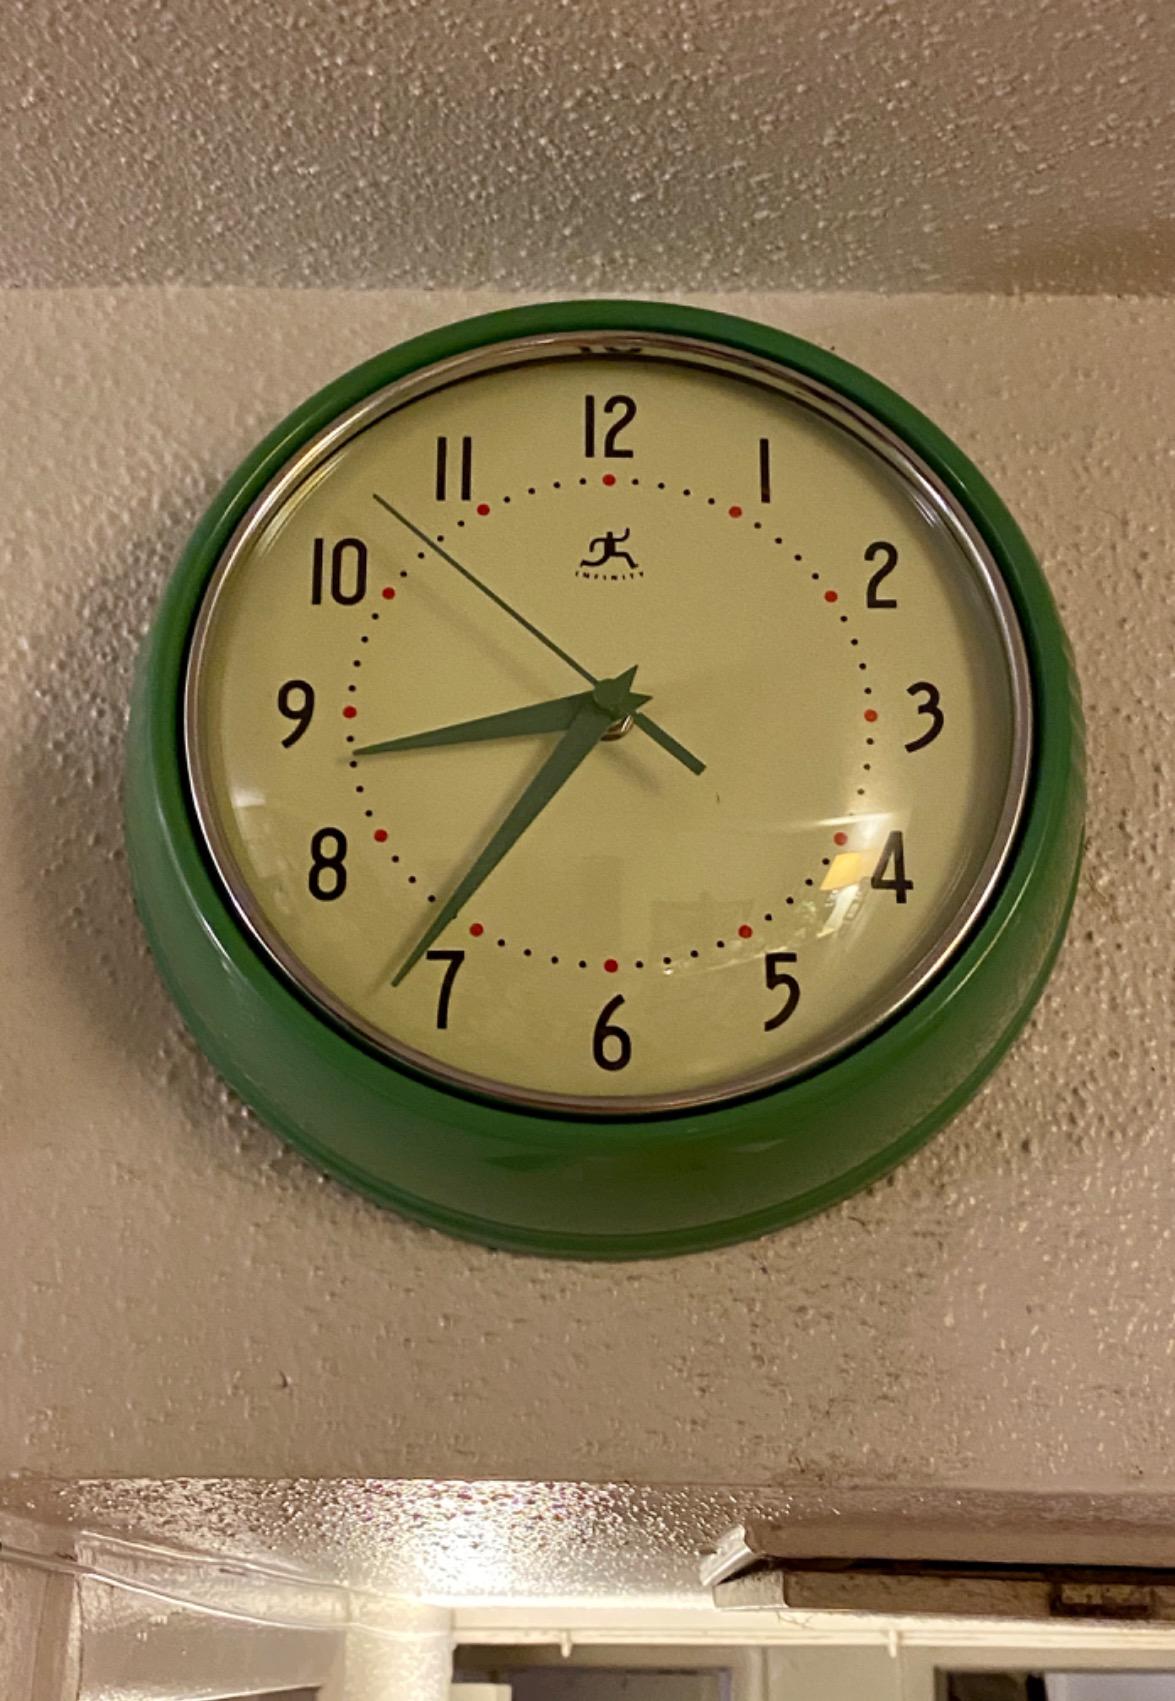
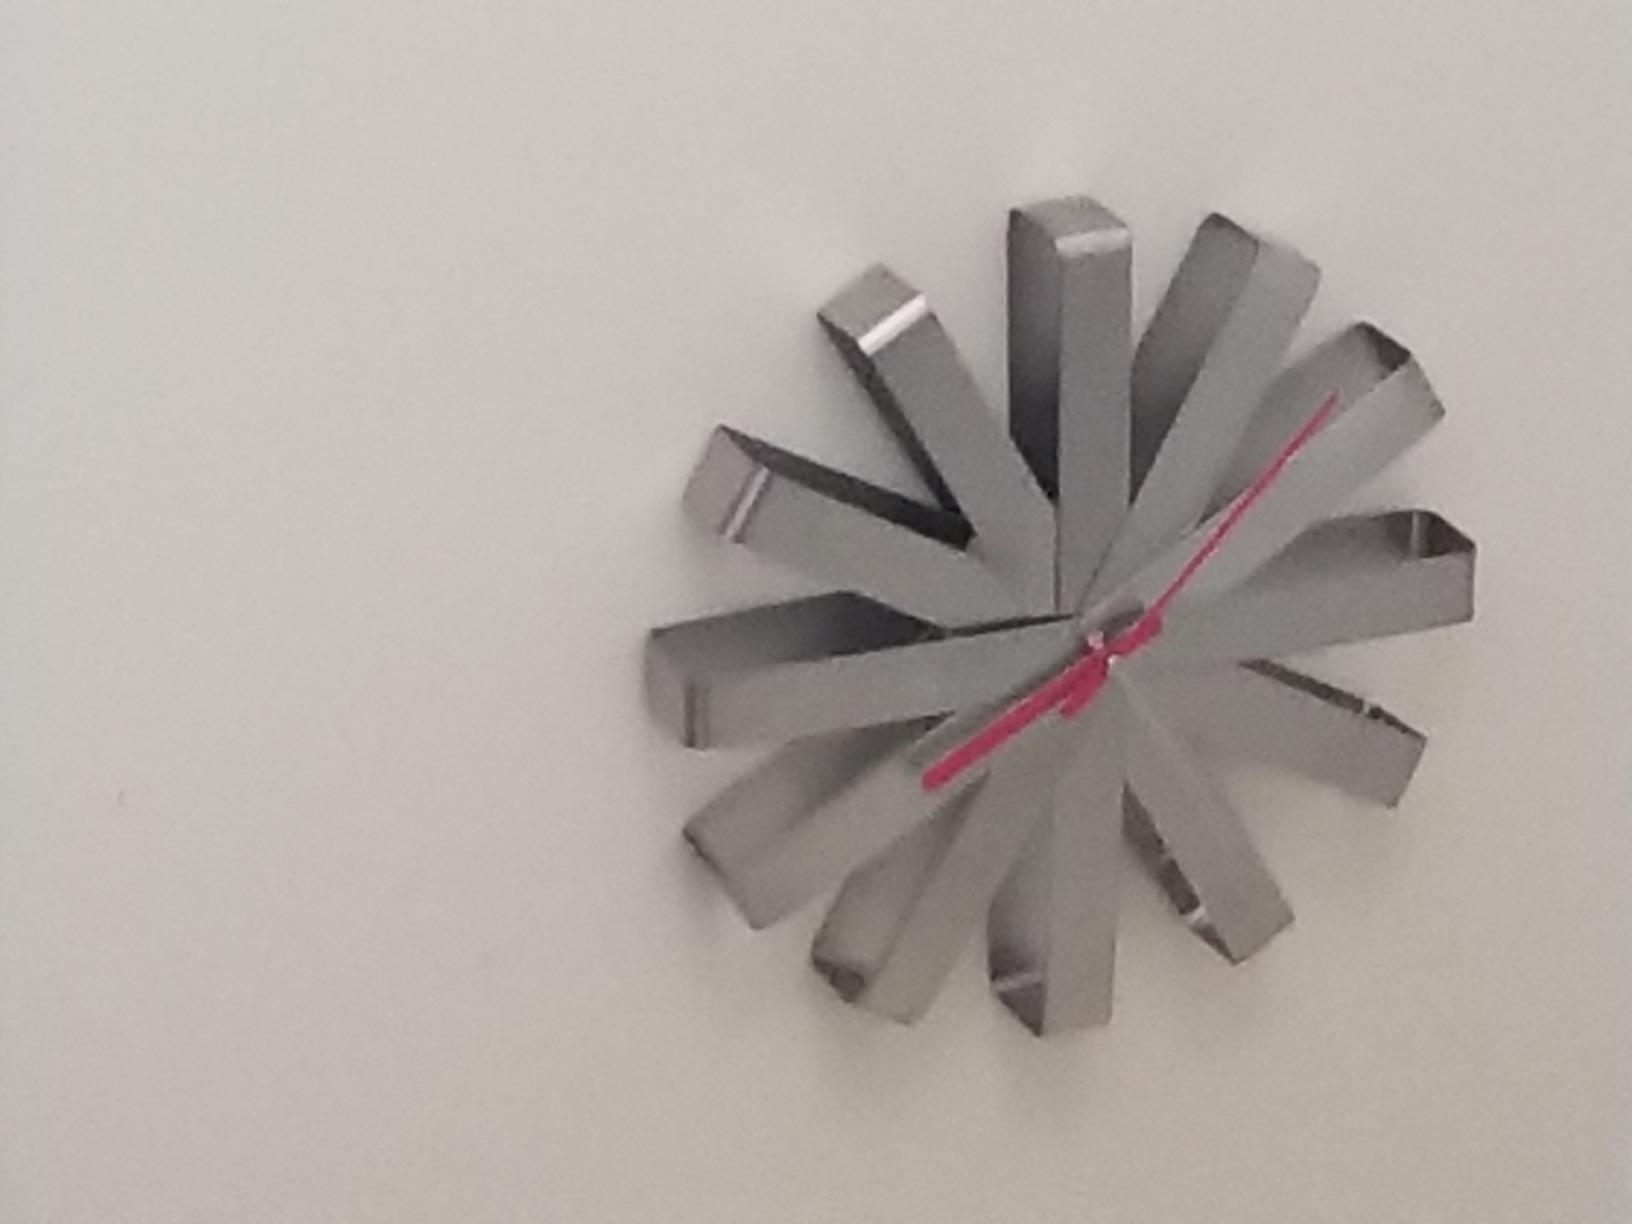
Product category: clock
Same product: no